Chasteler

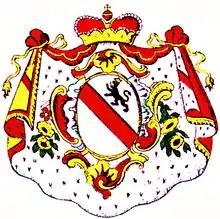
Chasteler family coat of arms

The Chasteler family sometimes Chasteler de Moulbaix is an old Belgian noble family, with right to bear the titles of Marquess of Chasteler, Marquess of Courcelles and Marquess of Moulbaix. this family descends from a branch of the dukes of Lorraine.